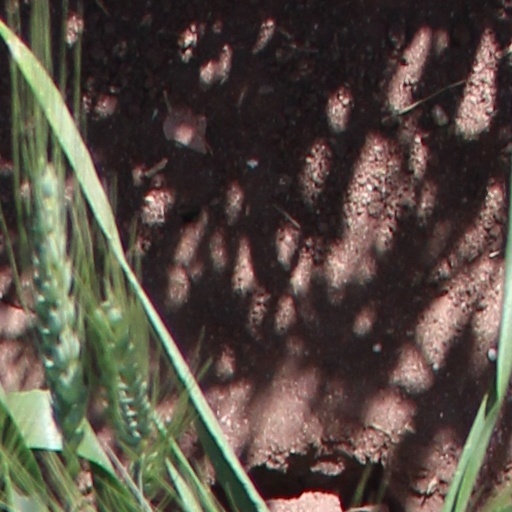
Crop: wheat